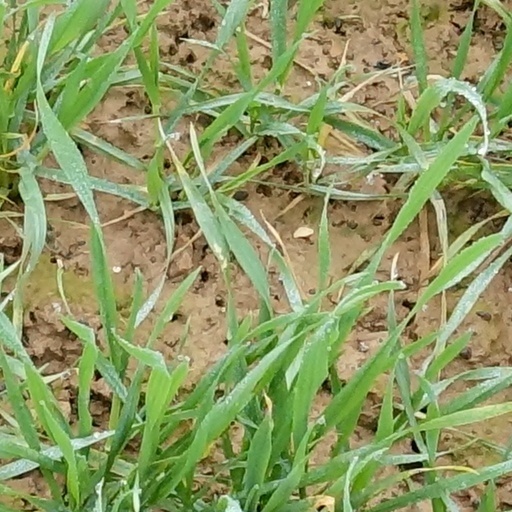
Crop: wheat